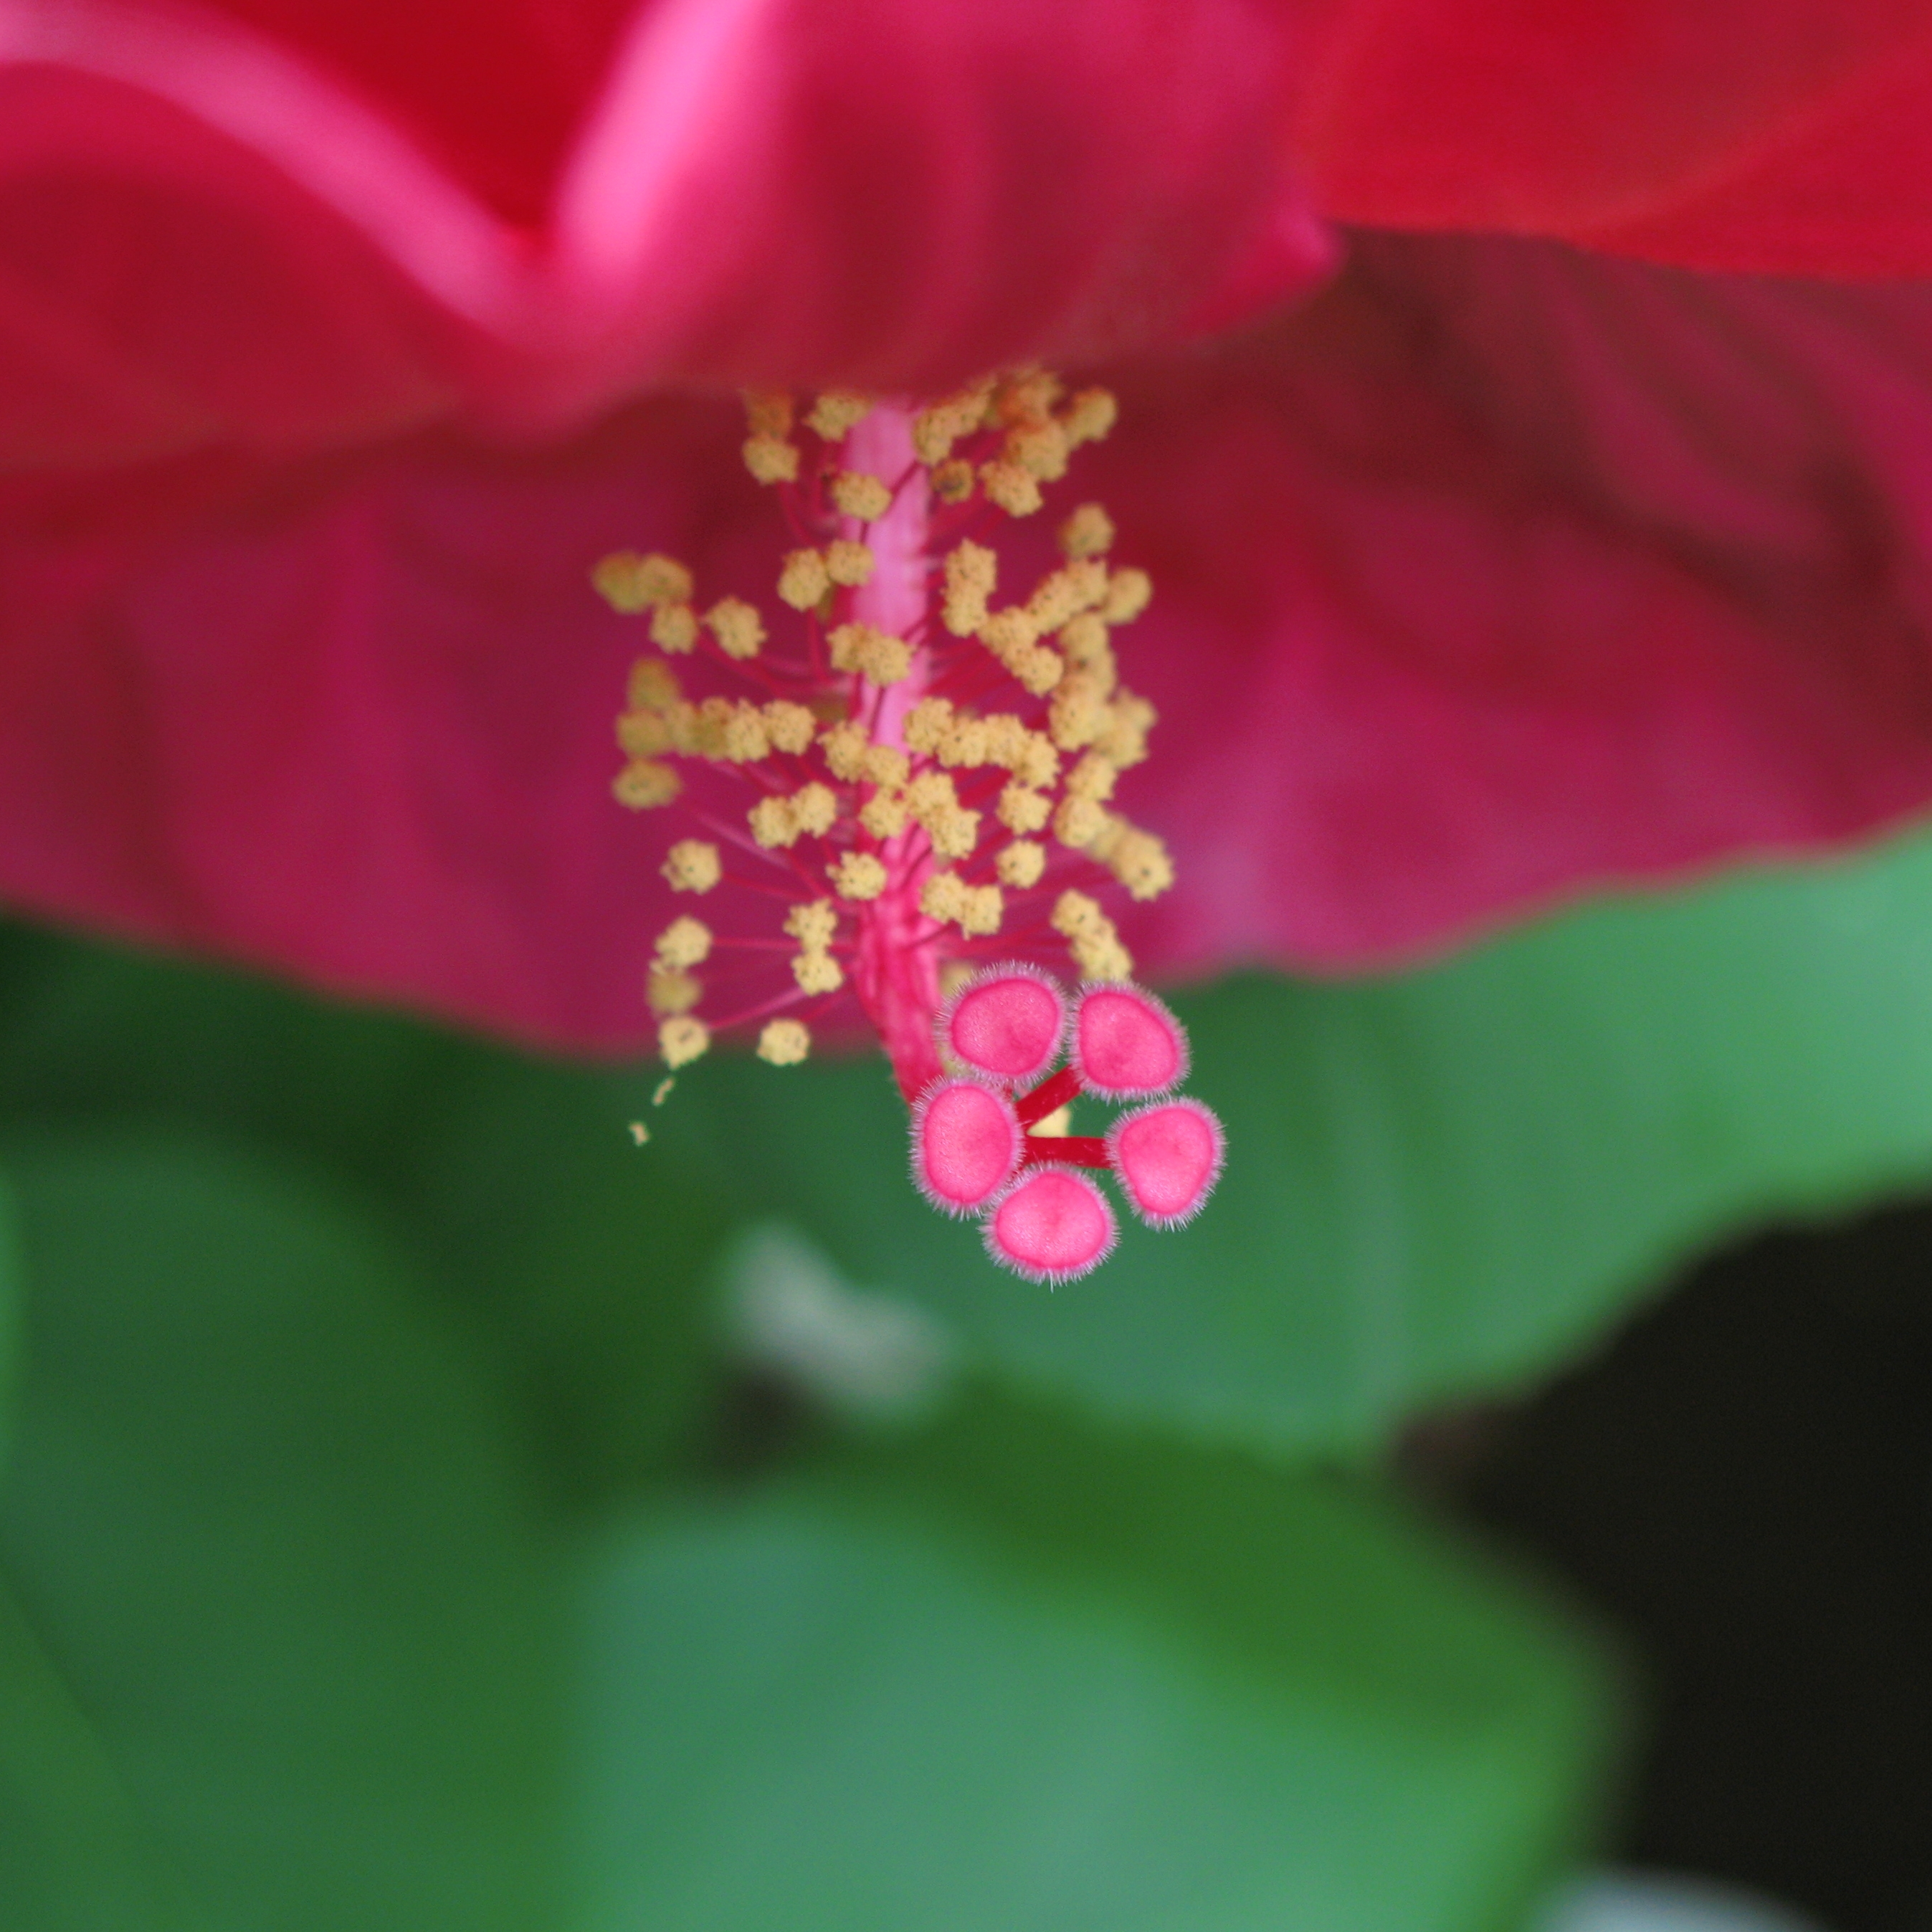
blossom, plant, photography, leaf, flower, petal, green, high, red, botany, pink, flora, wildflower, close up, cool image, hires, hibiscus, cv, hi, res, g7, themacrogroup, macro photography, flowering plant, plant stem, land plant